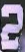
Number: 2